Cold Lake Air Force Museum

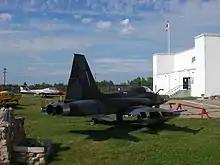
CF-5 at the Cold Lake Air Force Museum

Outside the museum where one drives up, there are several aircraft and a few trucks on display. Included are specific aircraft serials and histories.